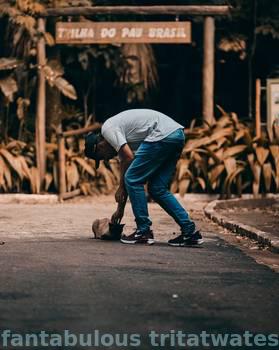
Label: Watermark